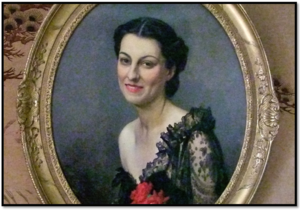
Le château Sigalas-Rabaud, est un domaine viticole situé à Bommes en Gironde. En AOC Sauternes, il est classé premier cru dans la classification officielle des vins de Bordeaux de 1855.